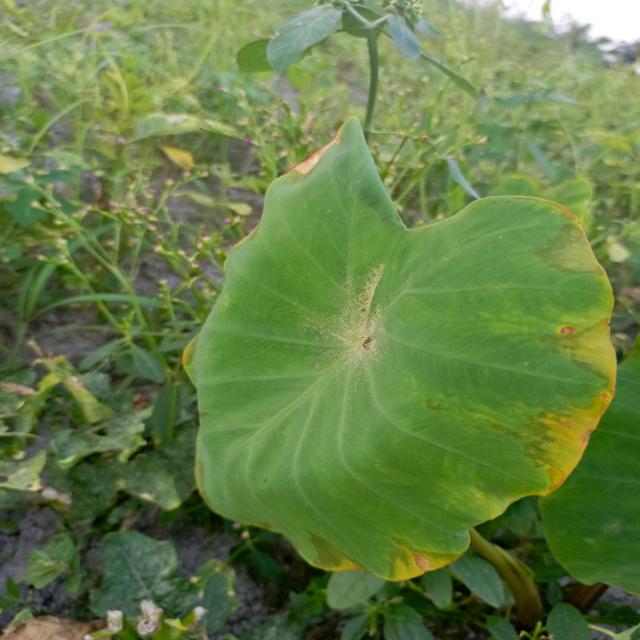
Label: Mid_Blight